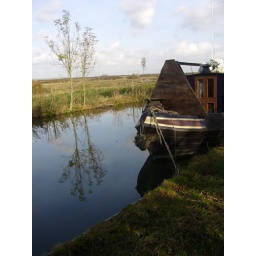
Perfectly still water and a clear sky created the reflections in the canal